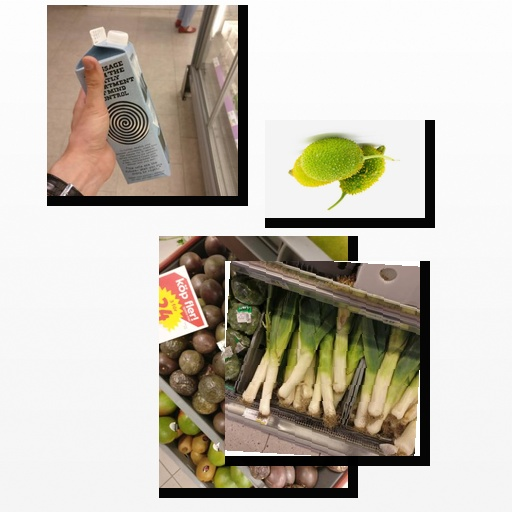
Food items: passion_fruit, leek, spiny_gourd, oat_milk